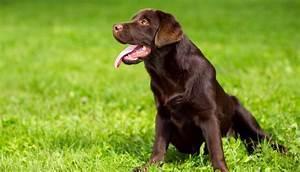
dog